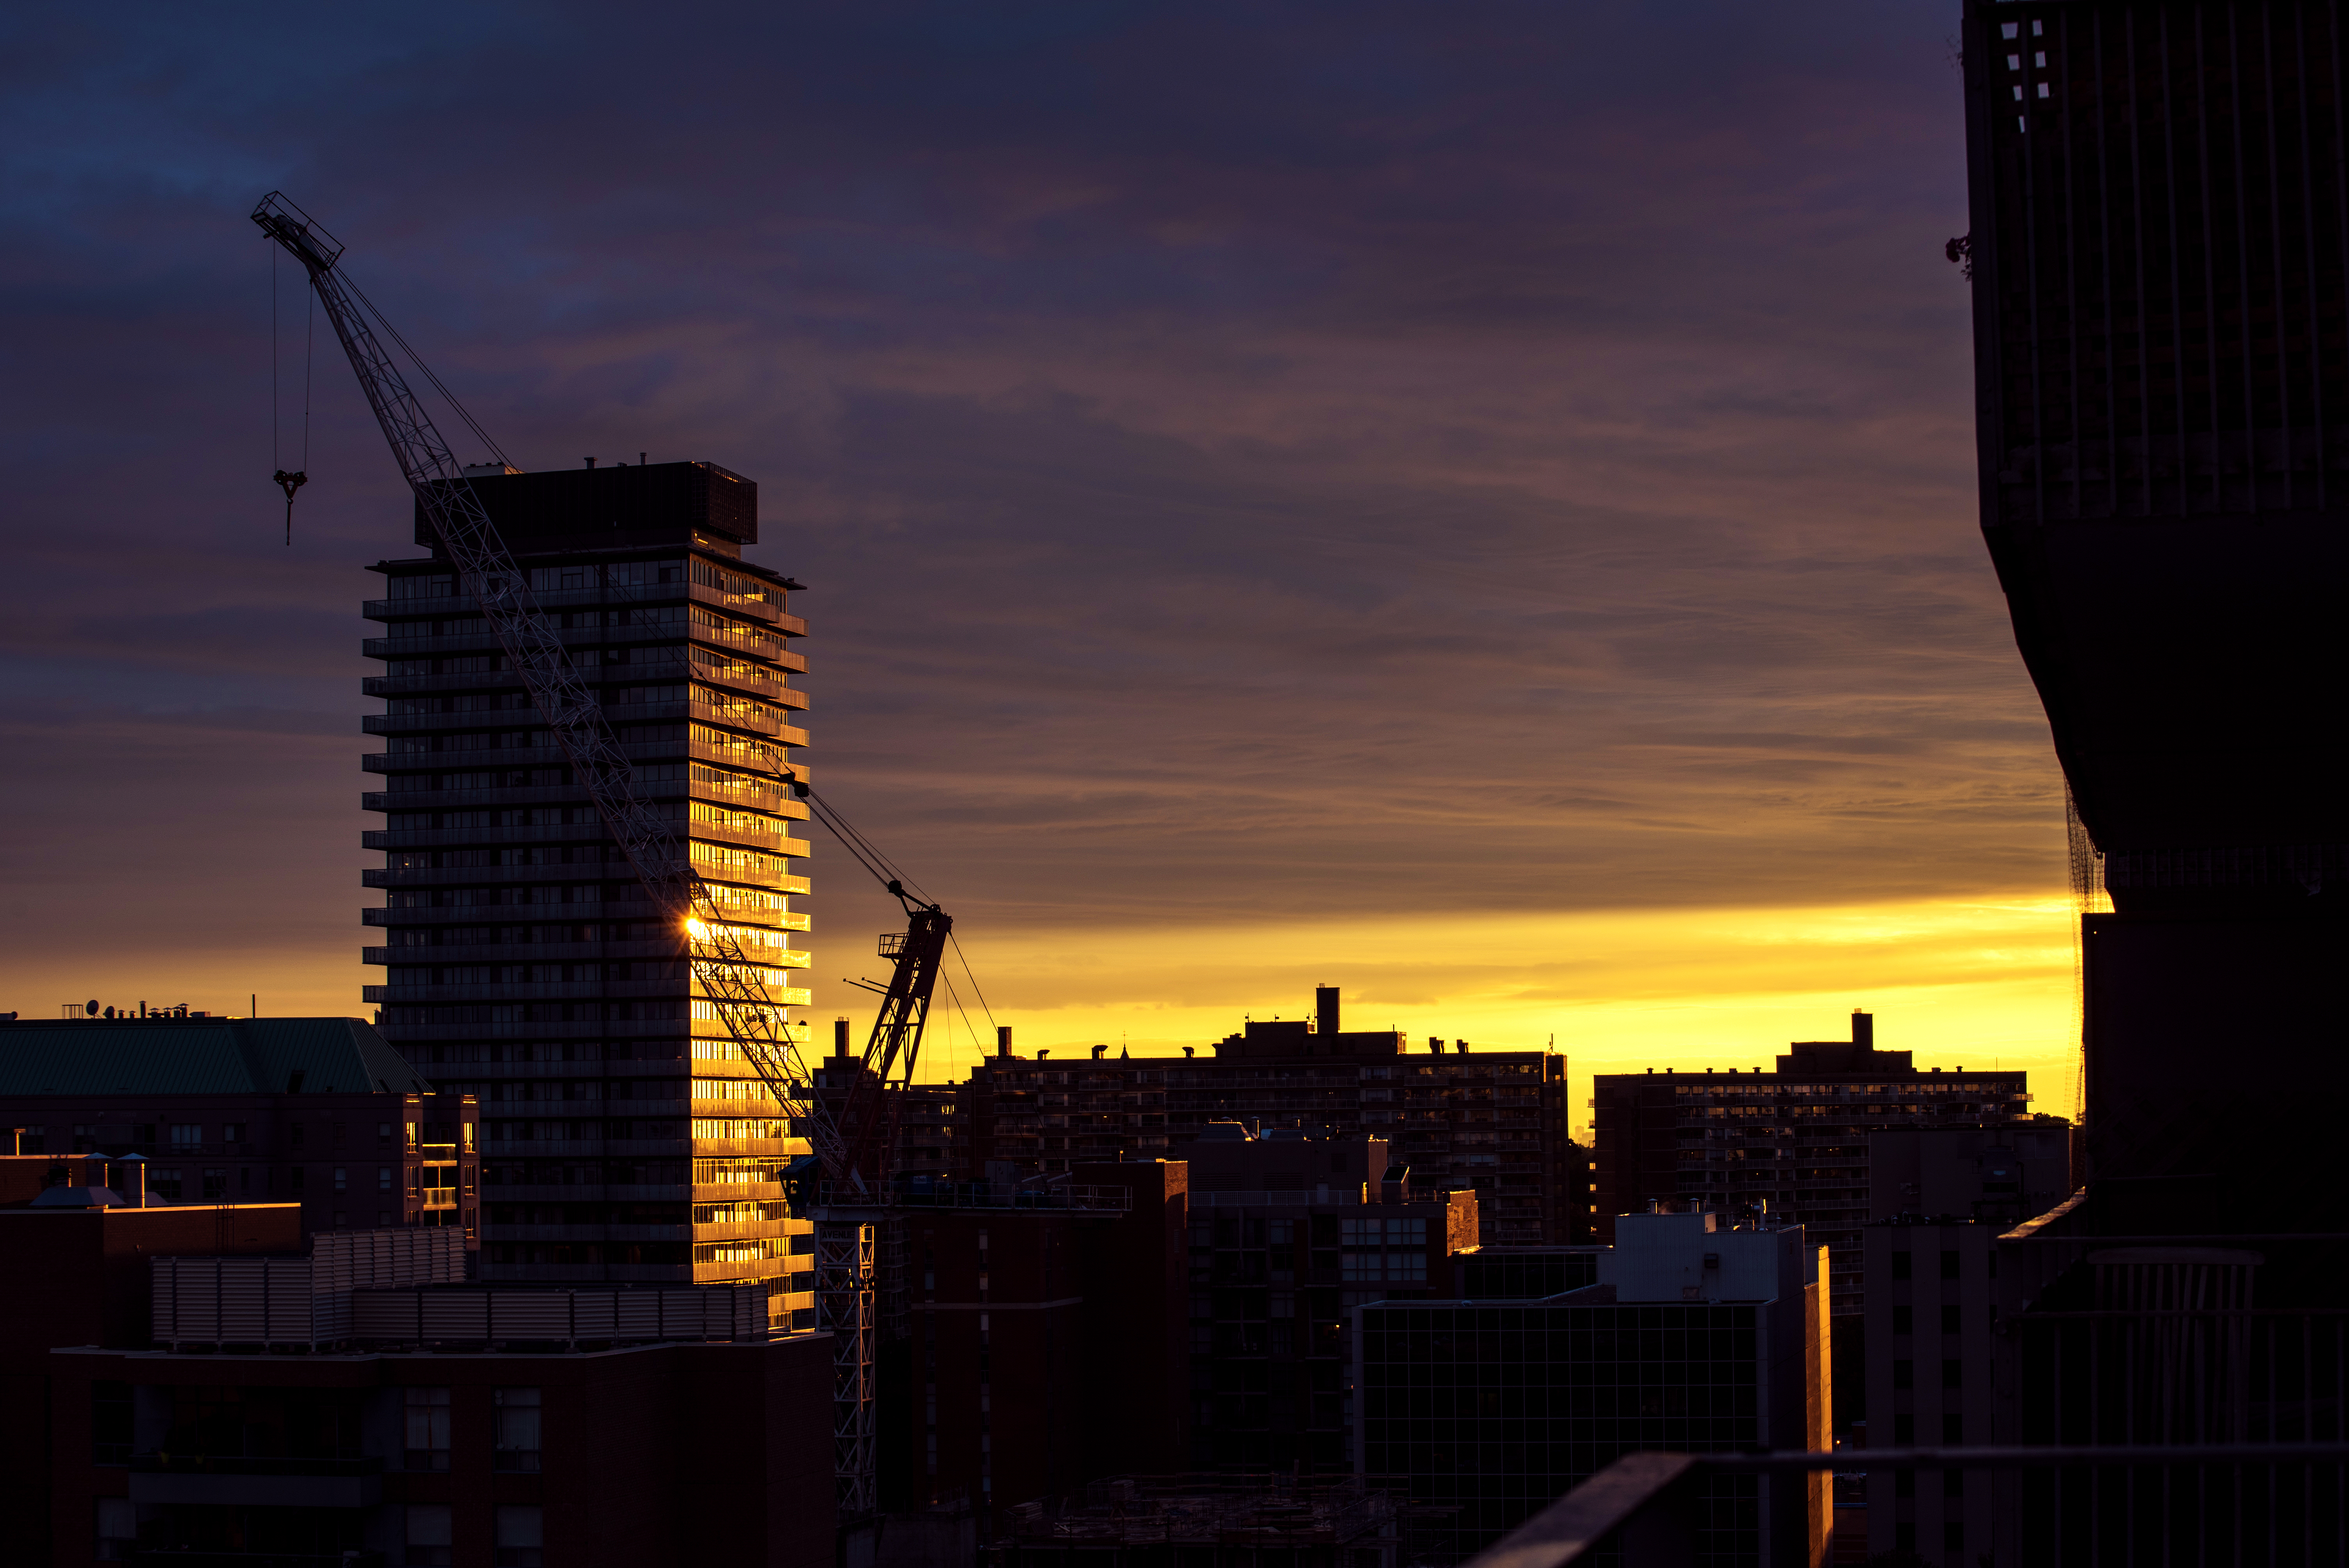
horizon, silhouette, light, cloud, sky, sunrise, sunset, skyline, night, sunlight, morning, dawn, city, skyscraper, urban, cityscape, downtown, dusk, evening, reflection, darkness, metropolis, afterglow, urban area, human settlement, metropolitan area